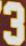
Number: 3